Corrosion

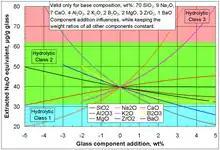
Effect of addition of a certain glass component on the chemical durability against water corrosion of a specific base glass (corrosion test ISO 719).

Glass is characterized by a high degree of corrosion resistance. Because of its high water resistance, it is often used as primary packaging material in the pharmaceutical industry since most medicines are preserved in a watery solution. Besides its water resistance, glass is also robust when exposed to certain chemically-aggressive liquids or gases.